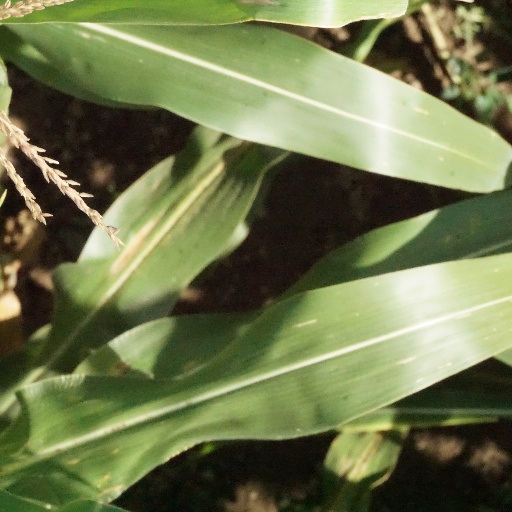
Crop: maize; corn